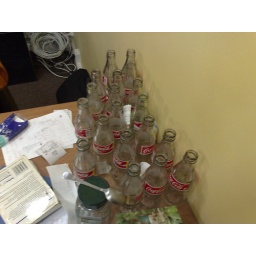
The guy sitting by this desk should work for Coca-cola :D